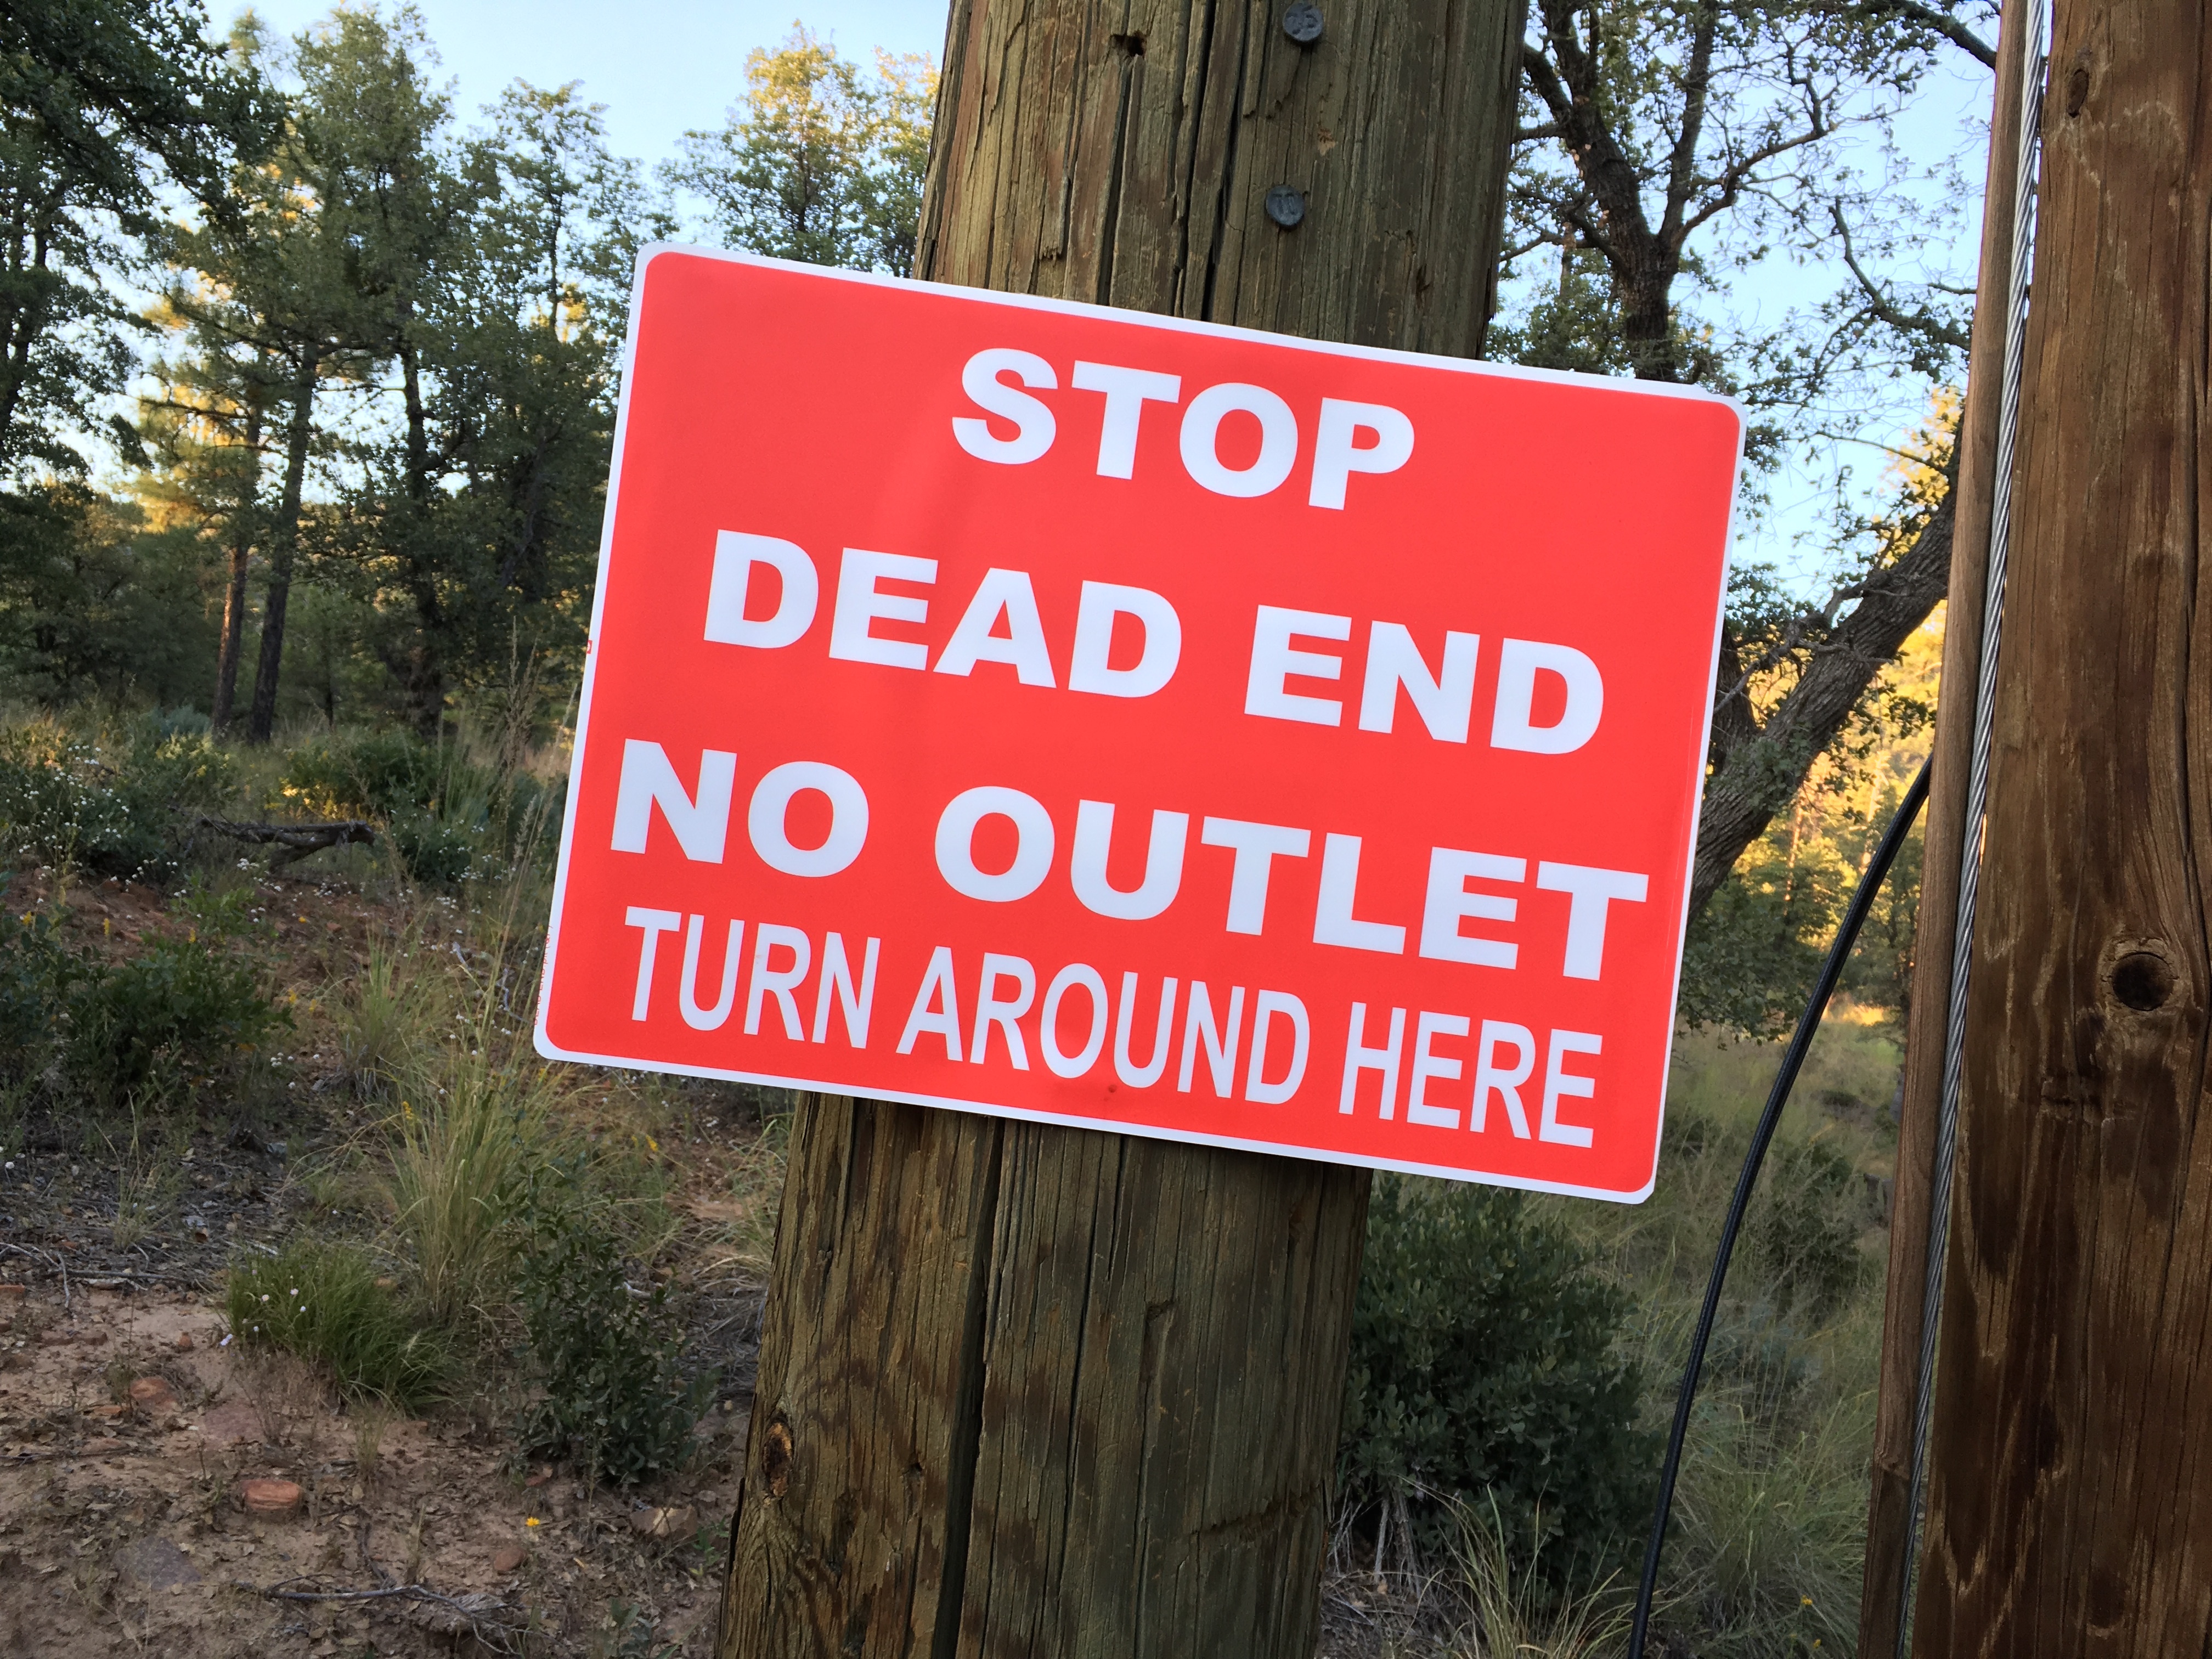
trail, sign, street sign, signage, traffic sign